Statue of Robert Falcon Scott, Christchurch

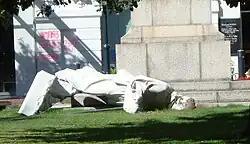
A white marble fallen statue depicting Robert Falcon Scott, on the ground in a small urban park

ROBERT FALCON SCOTT
Who died returning from the South Pole, 1912, with A. E. Wilson, H. R. Bowers, L. E. G. Oates, E. Evans.